Bethlehem Convention Palace

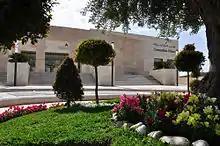
Convention Palace, Bethlehem 2011

The Bethlehem Convention Palace, run by the Convention Palace Company (CPC), is a convention center facility in Bethlehem, Palestine.